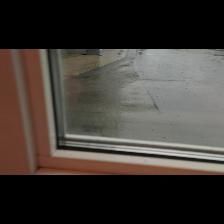
Label: NonHuman